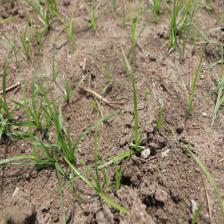
Label: Grass